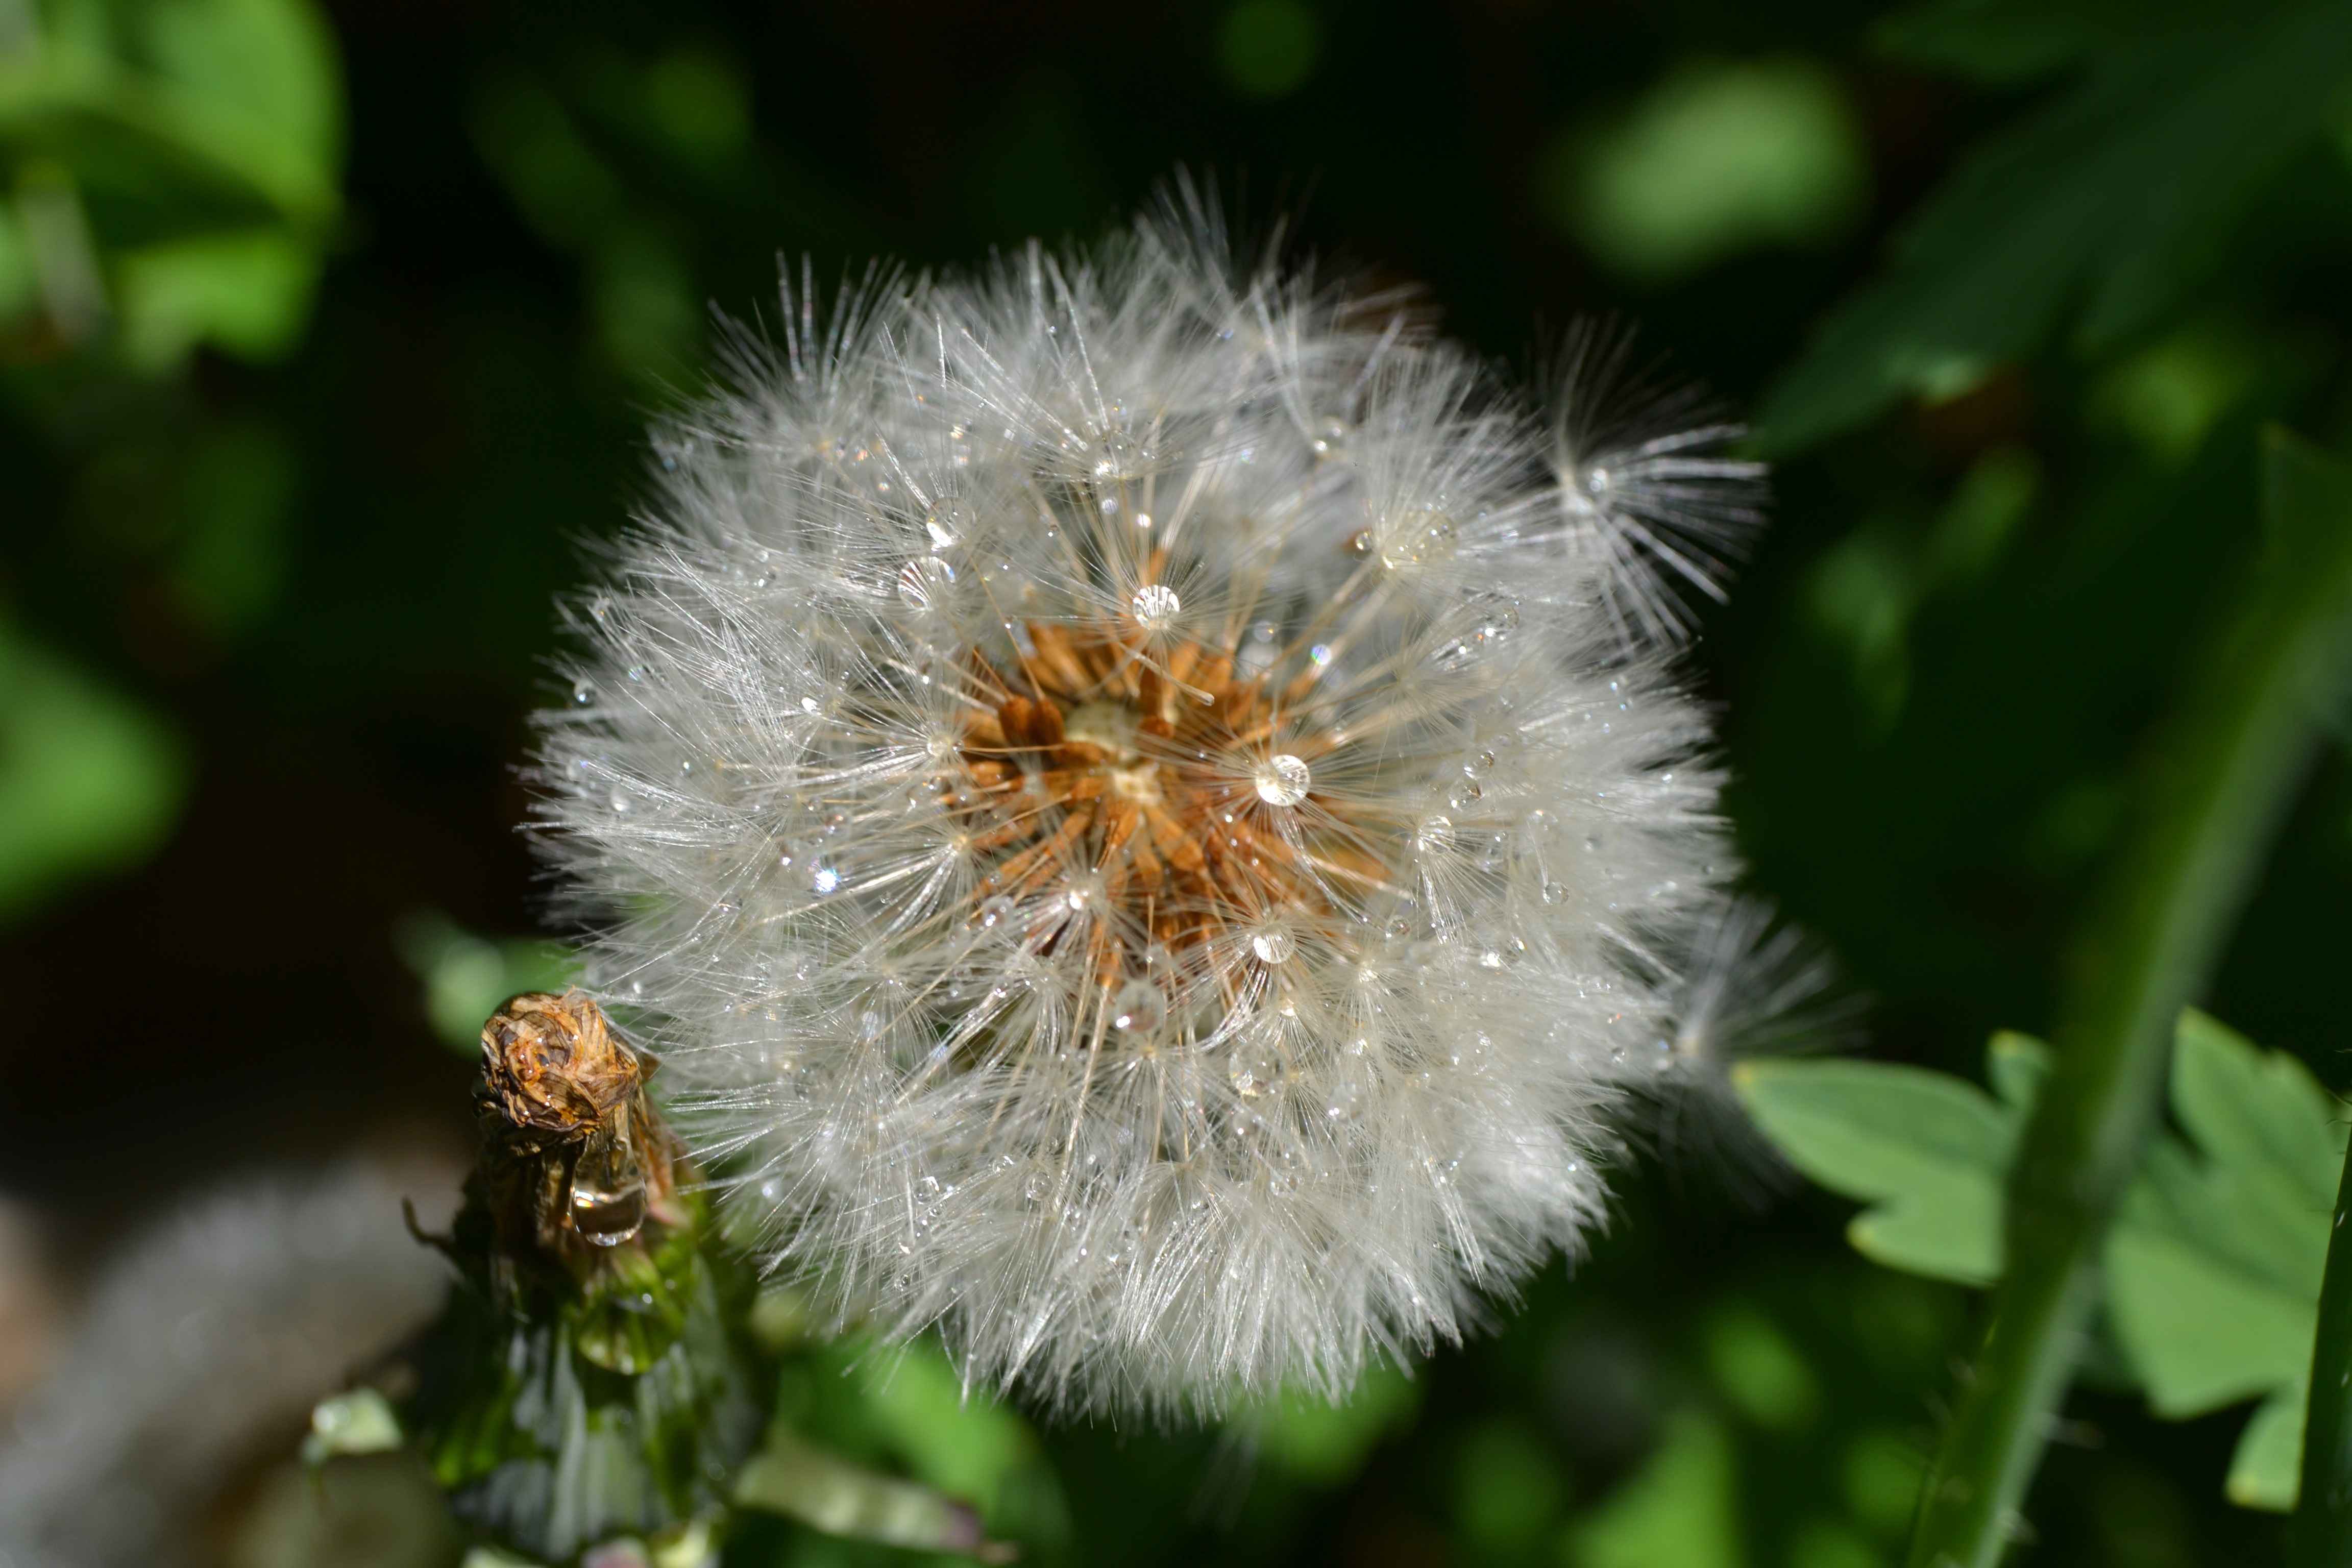
nature, plant, dandelion, seed, flower, wild, green, botany, flora, fauna, plants, wildflower, weed, close up, head, thistle, detail, blow, macro photography, flowering plant, common dandelion, daisy family, officinale, plant stem, land plant, thorns spines and prickles